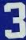
Number: 3